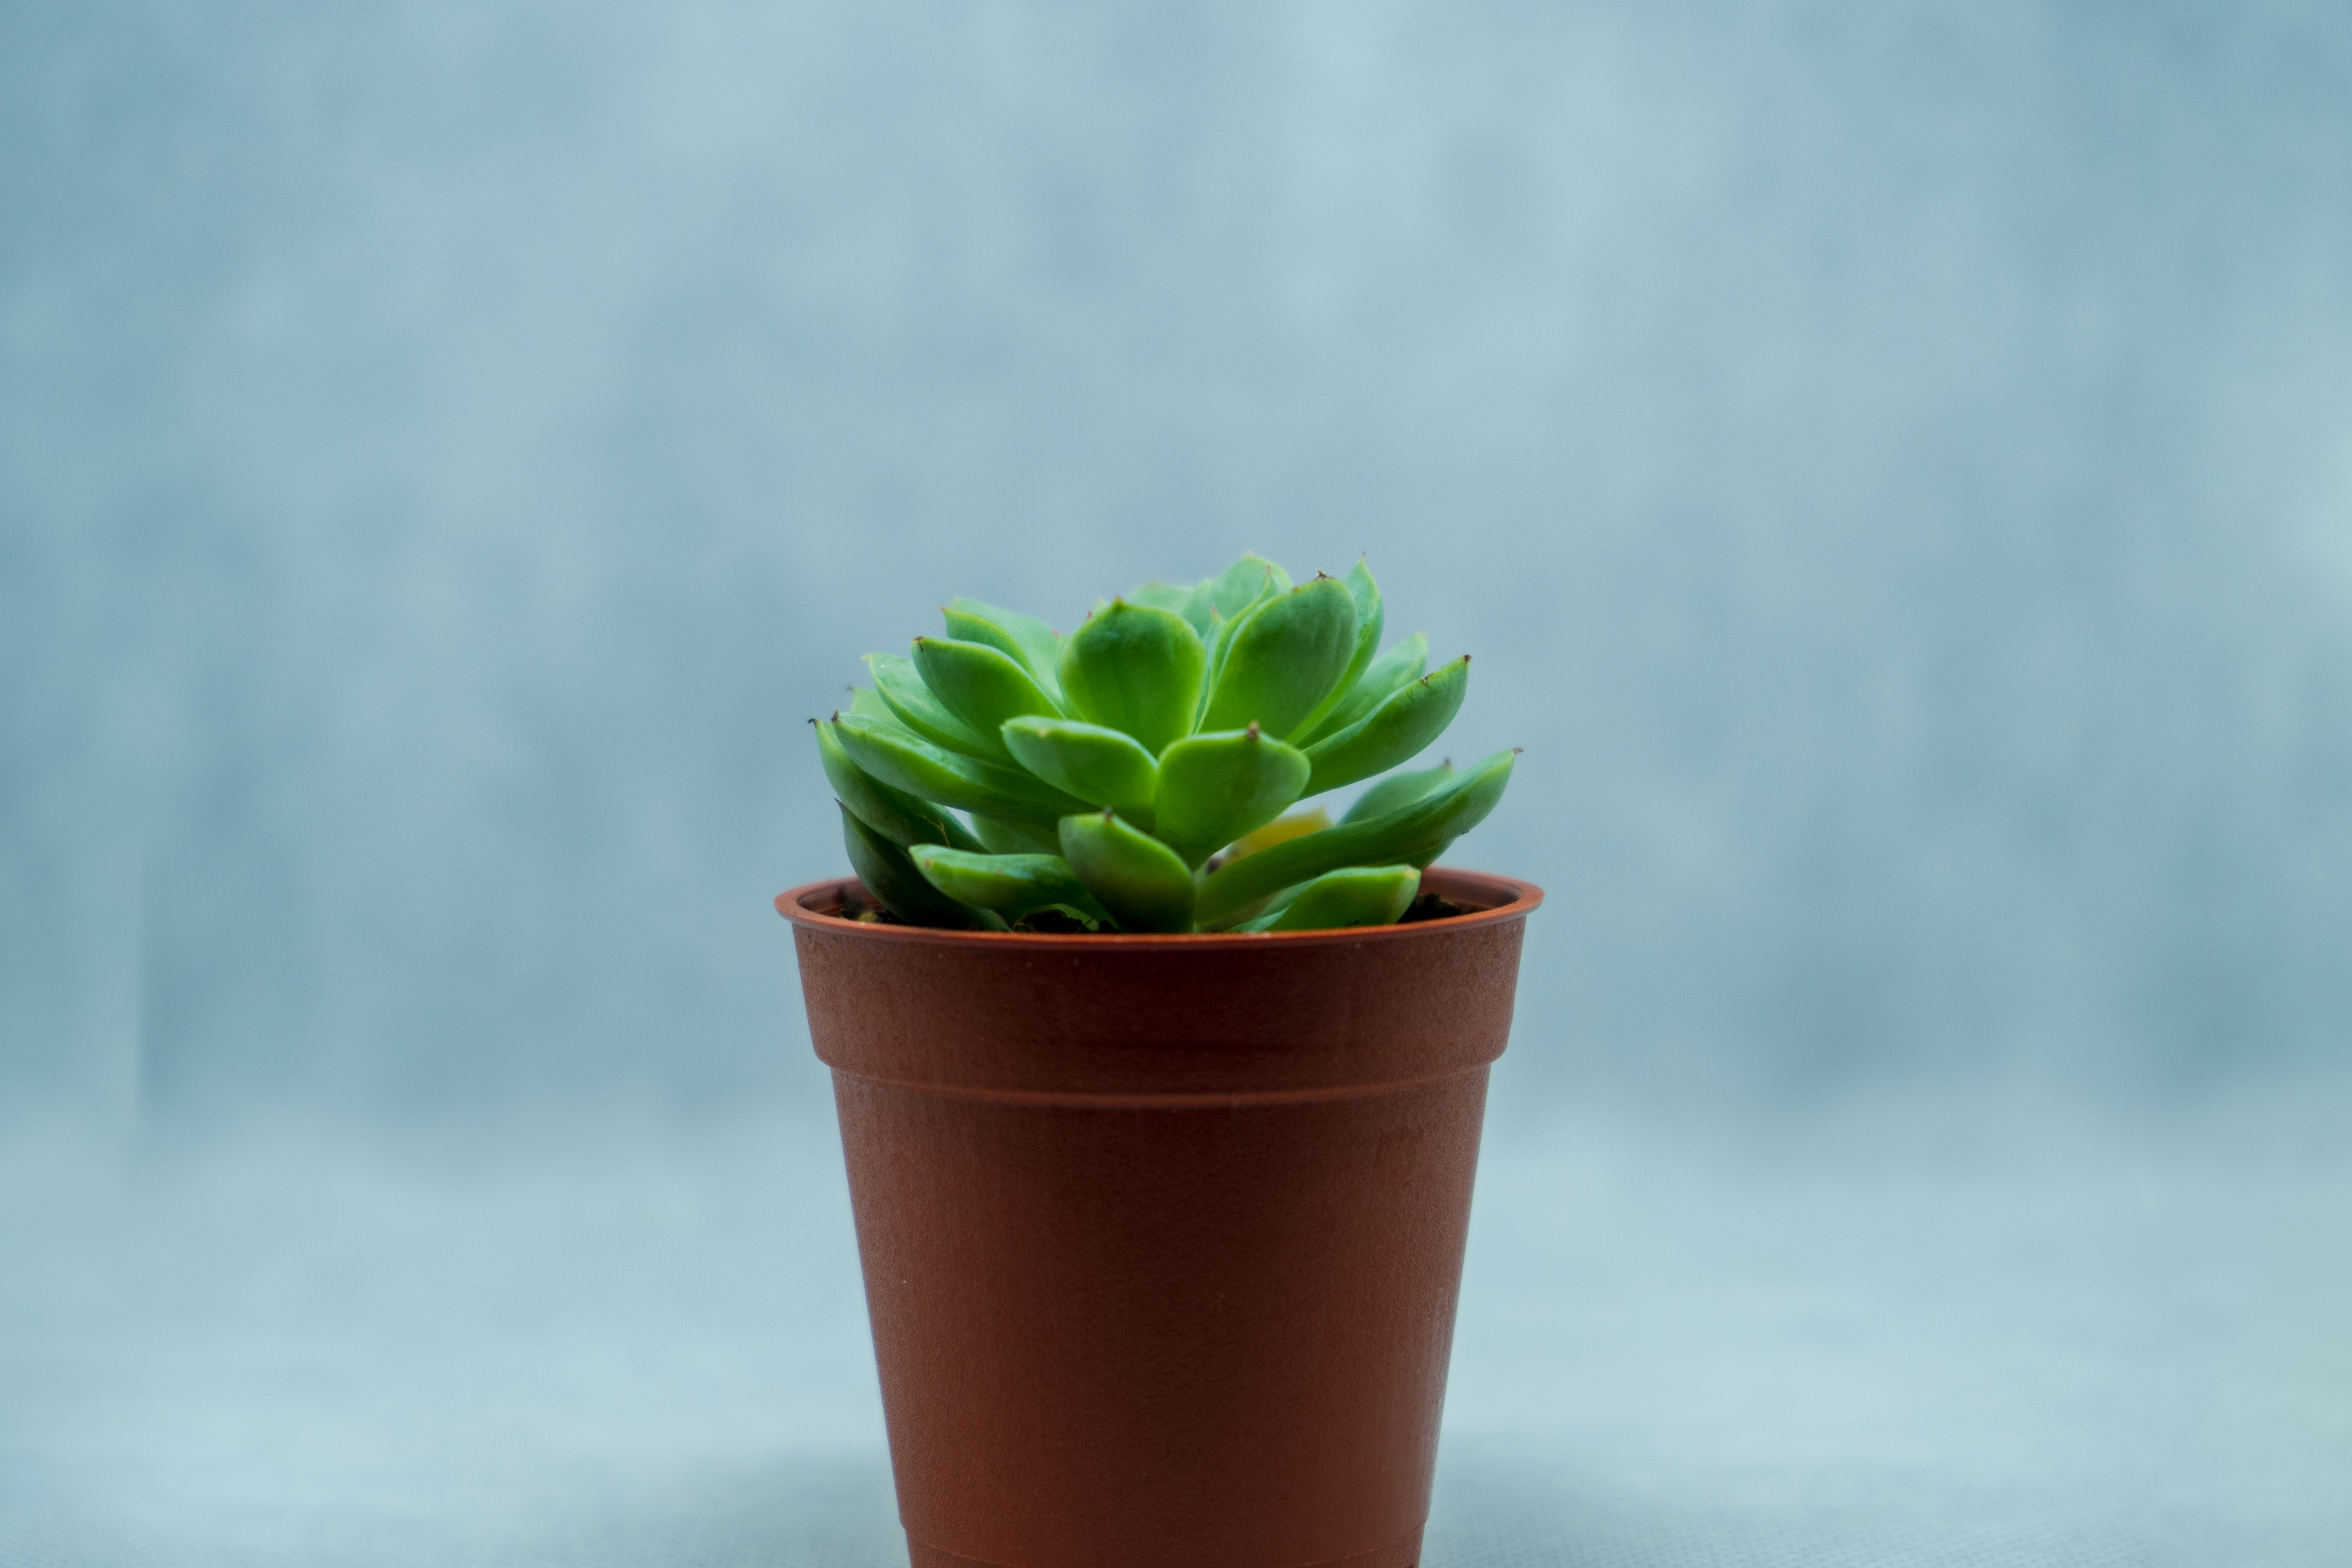
flower, aloe, background, beautiful, beauty, bloom, cacti, cactus, color, decoration, decorative, desert, design, flora, floral, fresh, garden, gift, green, grow, growth, herbal, hobby, home, house, houseplant, interior, isolated, leaf, life, medicinal, minimal, minimalism, natural, nature, no people, nobody, pattern, plant, pot, potted, small, succulent, top, view, vintage, white, wooden, flowerpot, echeveria, terrestrial plant, plant stem, thorns, spines, and prickles, succulent plant, stonecrop family, interior design